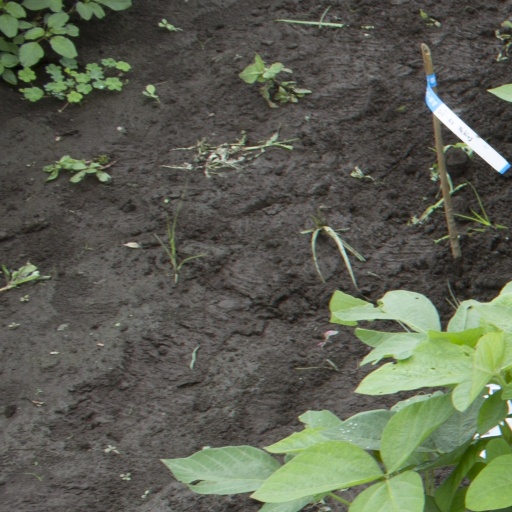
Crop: soybean